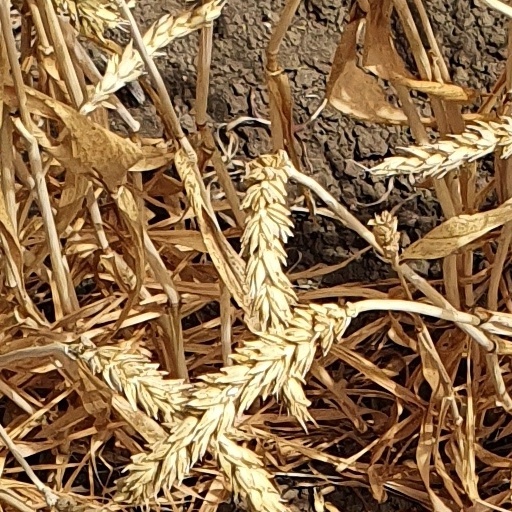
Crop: wheat